Maserati Quattroporte

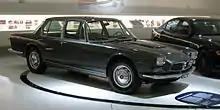
1965 Maserati Quattroporte (Series I)

The task of styling the Quattroporte was given to Turinese coachbuilder Pietro Frua, who drew inspiration from a special 5000 GT (chassis number 103.060) which he had designed in 1962 for Prince Karim Aga Khan. While the design was by Frua, body construction was carried out by Vignale.